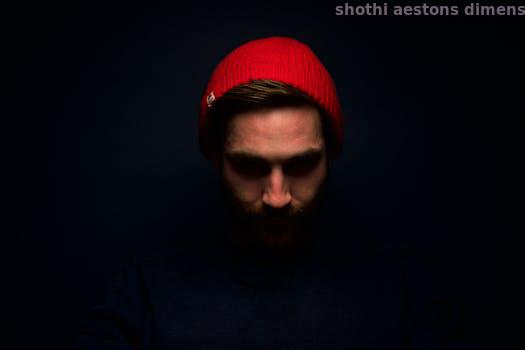
Label: Watermark